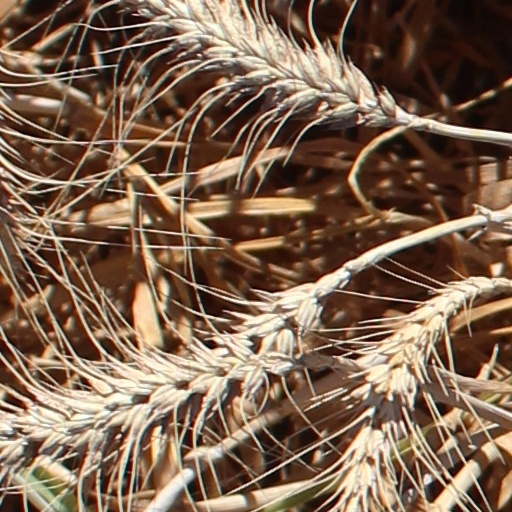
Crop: wheat